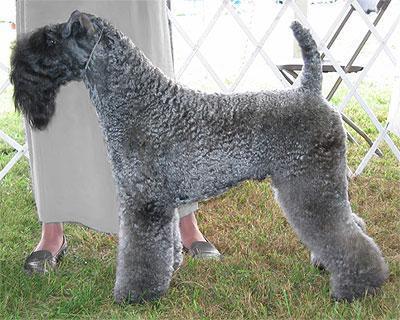
Kerry_blue_terrier